Furman Paladins

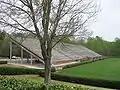
Paladin Stadium, home of the football team

In 1988 Furman won the NCAA I-AA National Football Championship. Furman was also a runner-up in the 1985 and 2001 NCAA I-AA National Football Championship game losing to Georgia Southern and Montana respectively, and a semifinalist in 1983, 1989 and 2005. Furman, Colgate, Lehigh, Fordham, Richmond and Villanova remain the only private universities that have appeared in the I-AA Football Championship game, and Furman was the first private school to win it, with Richmond becoming the second 20 years later. Furman also ranks 5th in NCAA Division I FCS playoff appearances with 18 appearances.